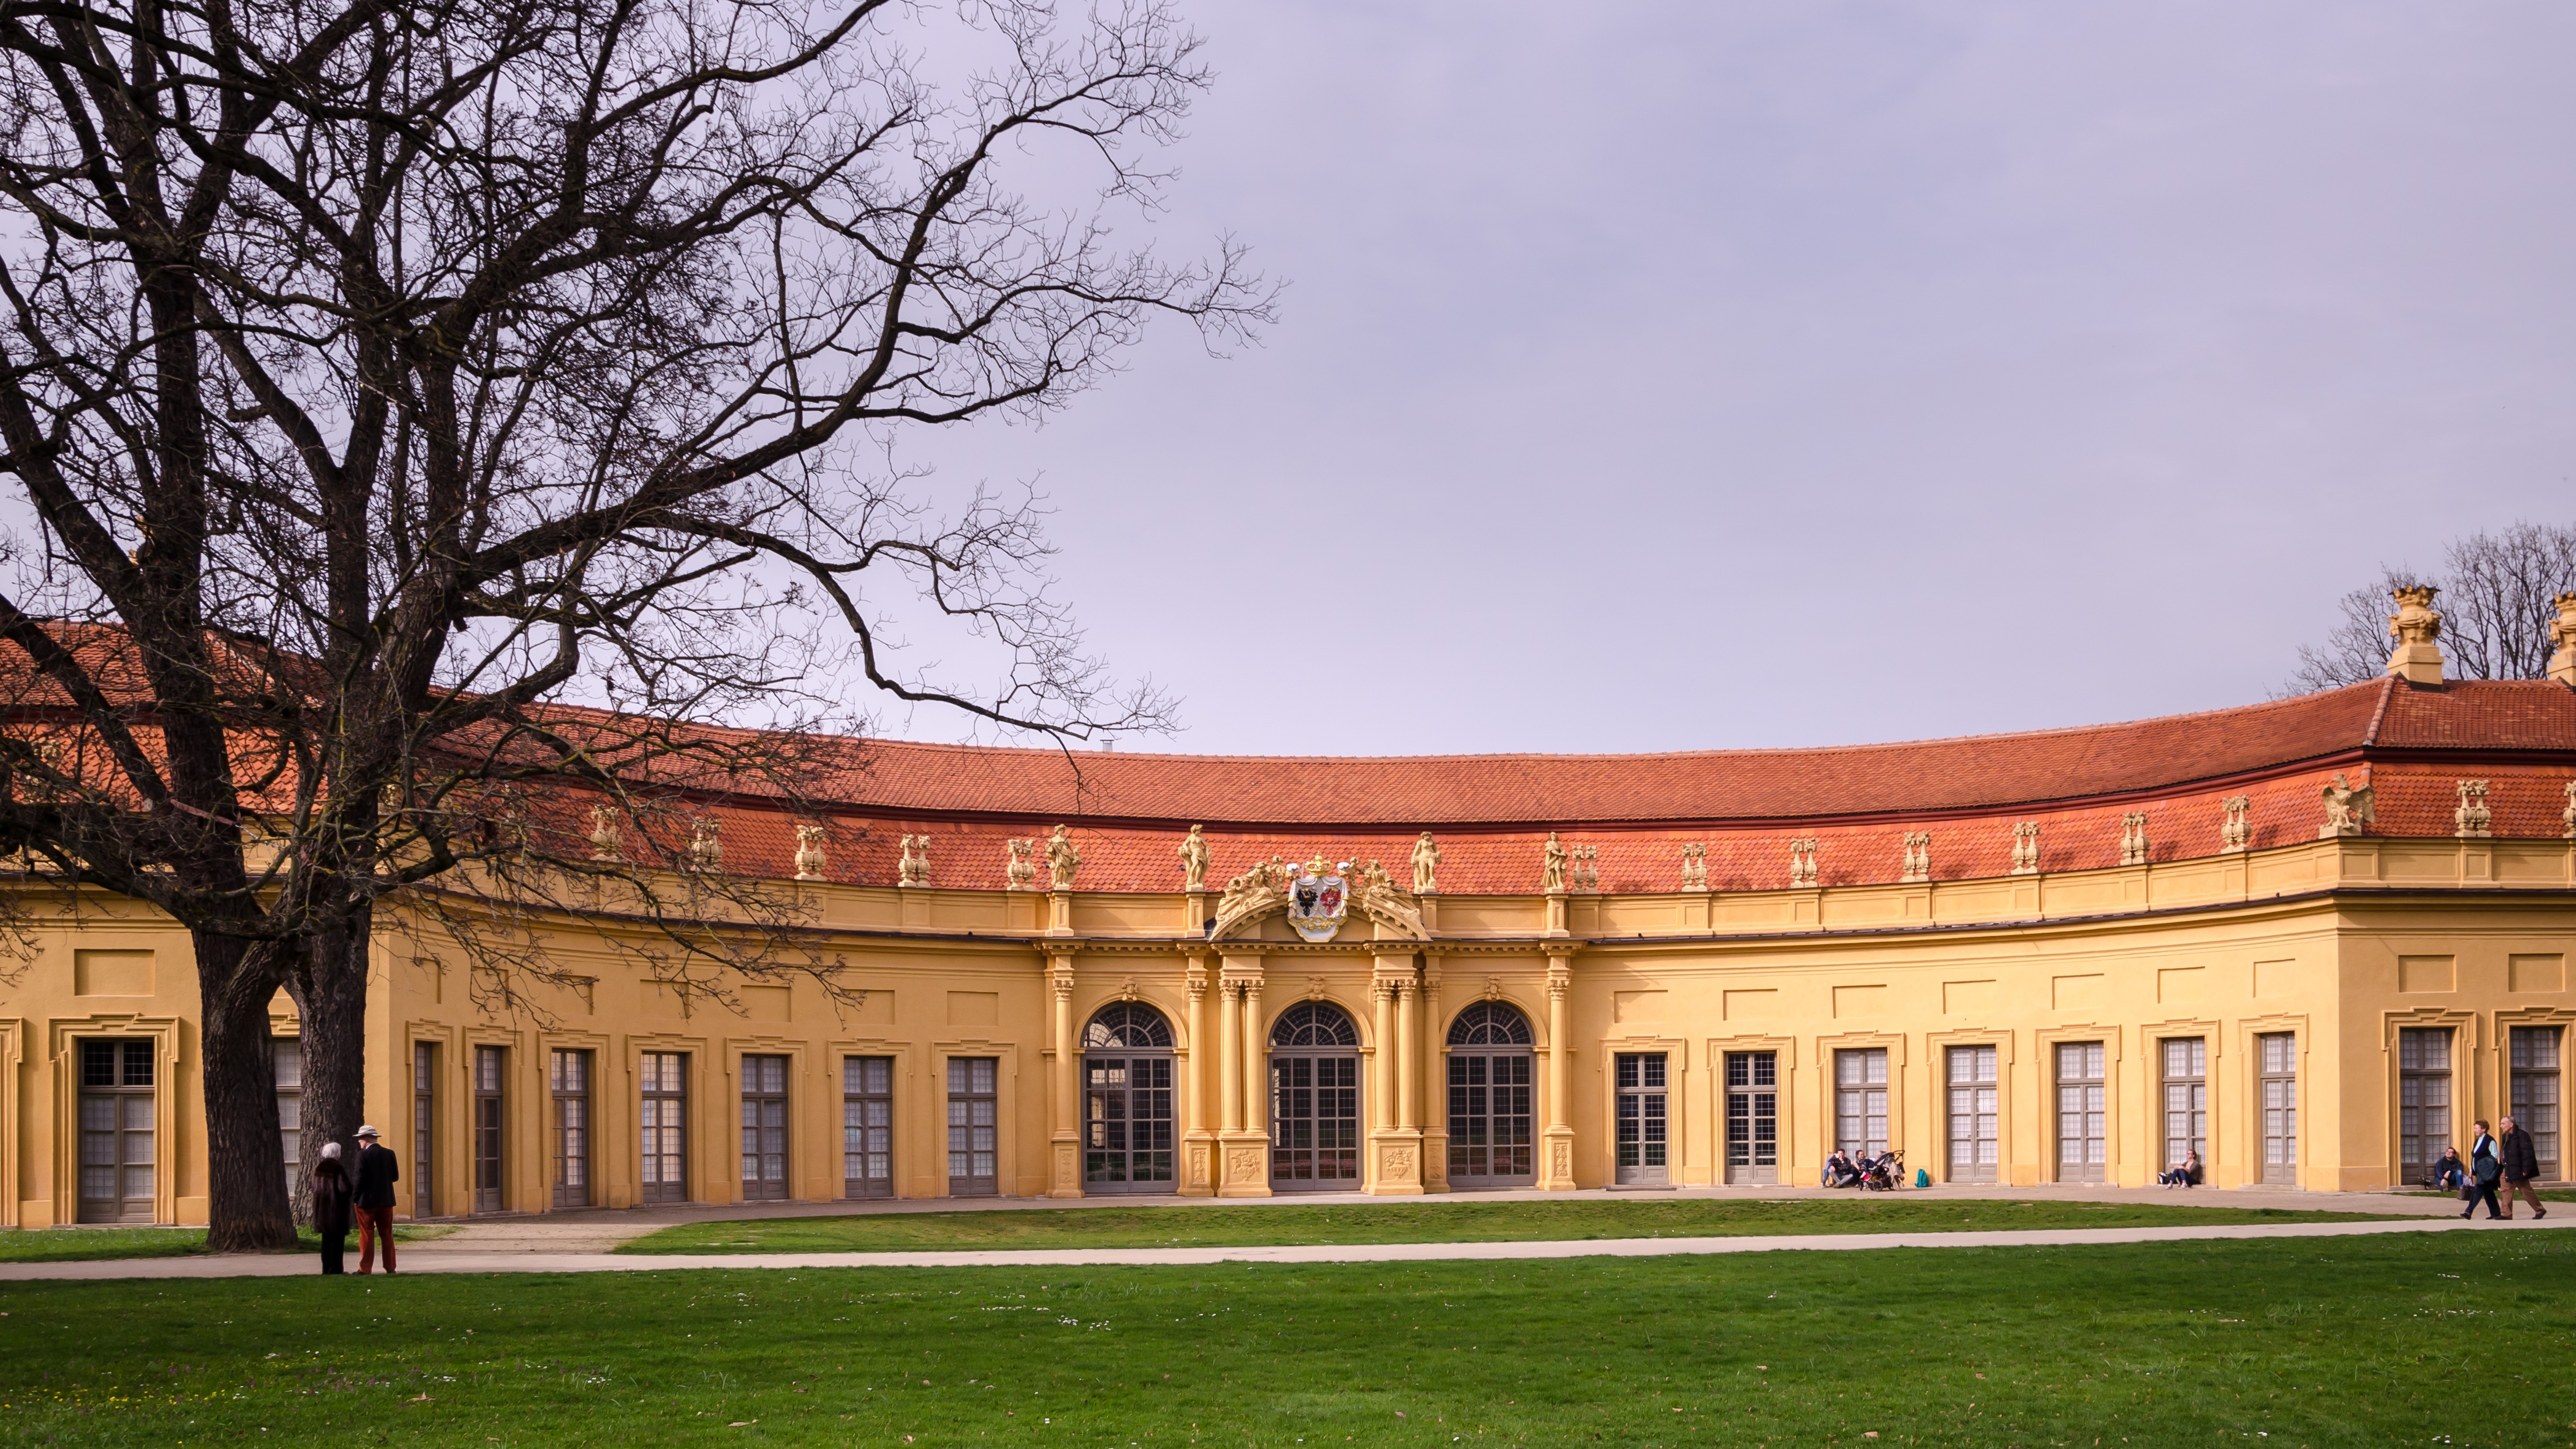
architecture, structure, building, chateau, palace, castle, facade, garden, university, germany, school, campus, estate, erlangen, stately home, orangerie, sport venue